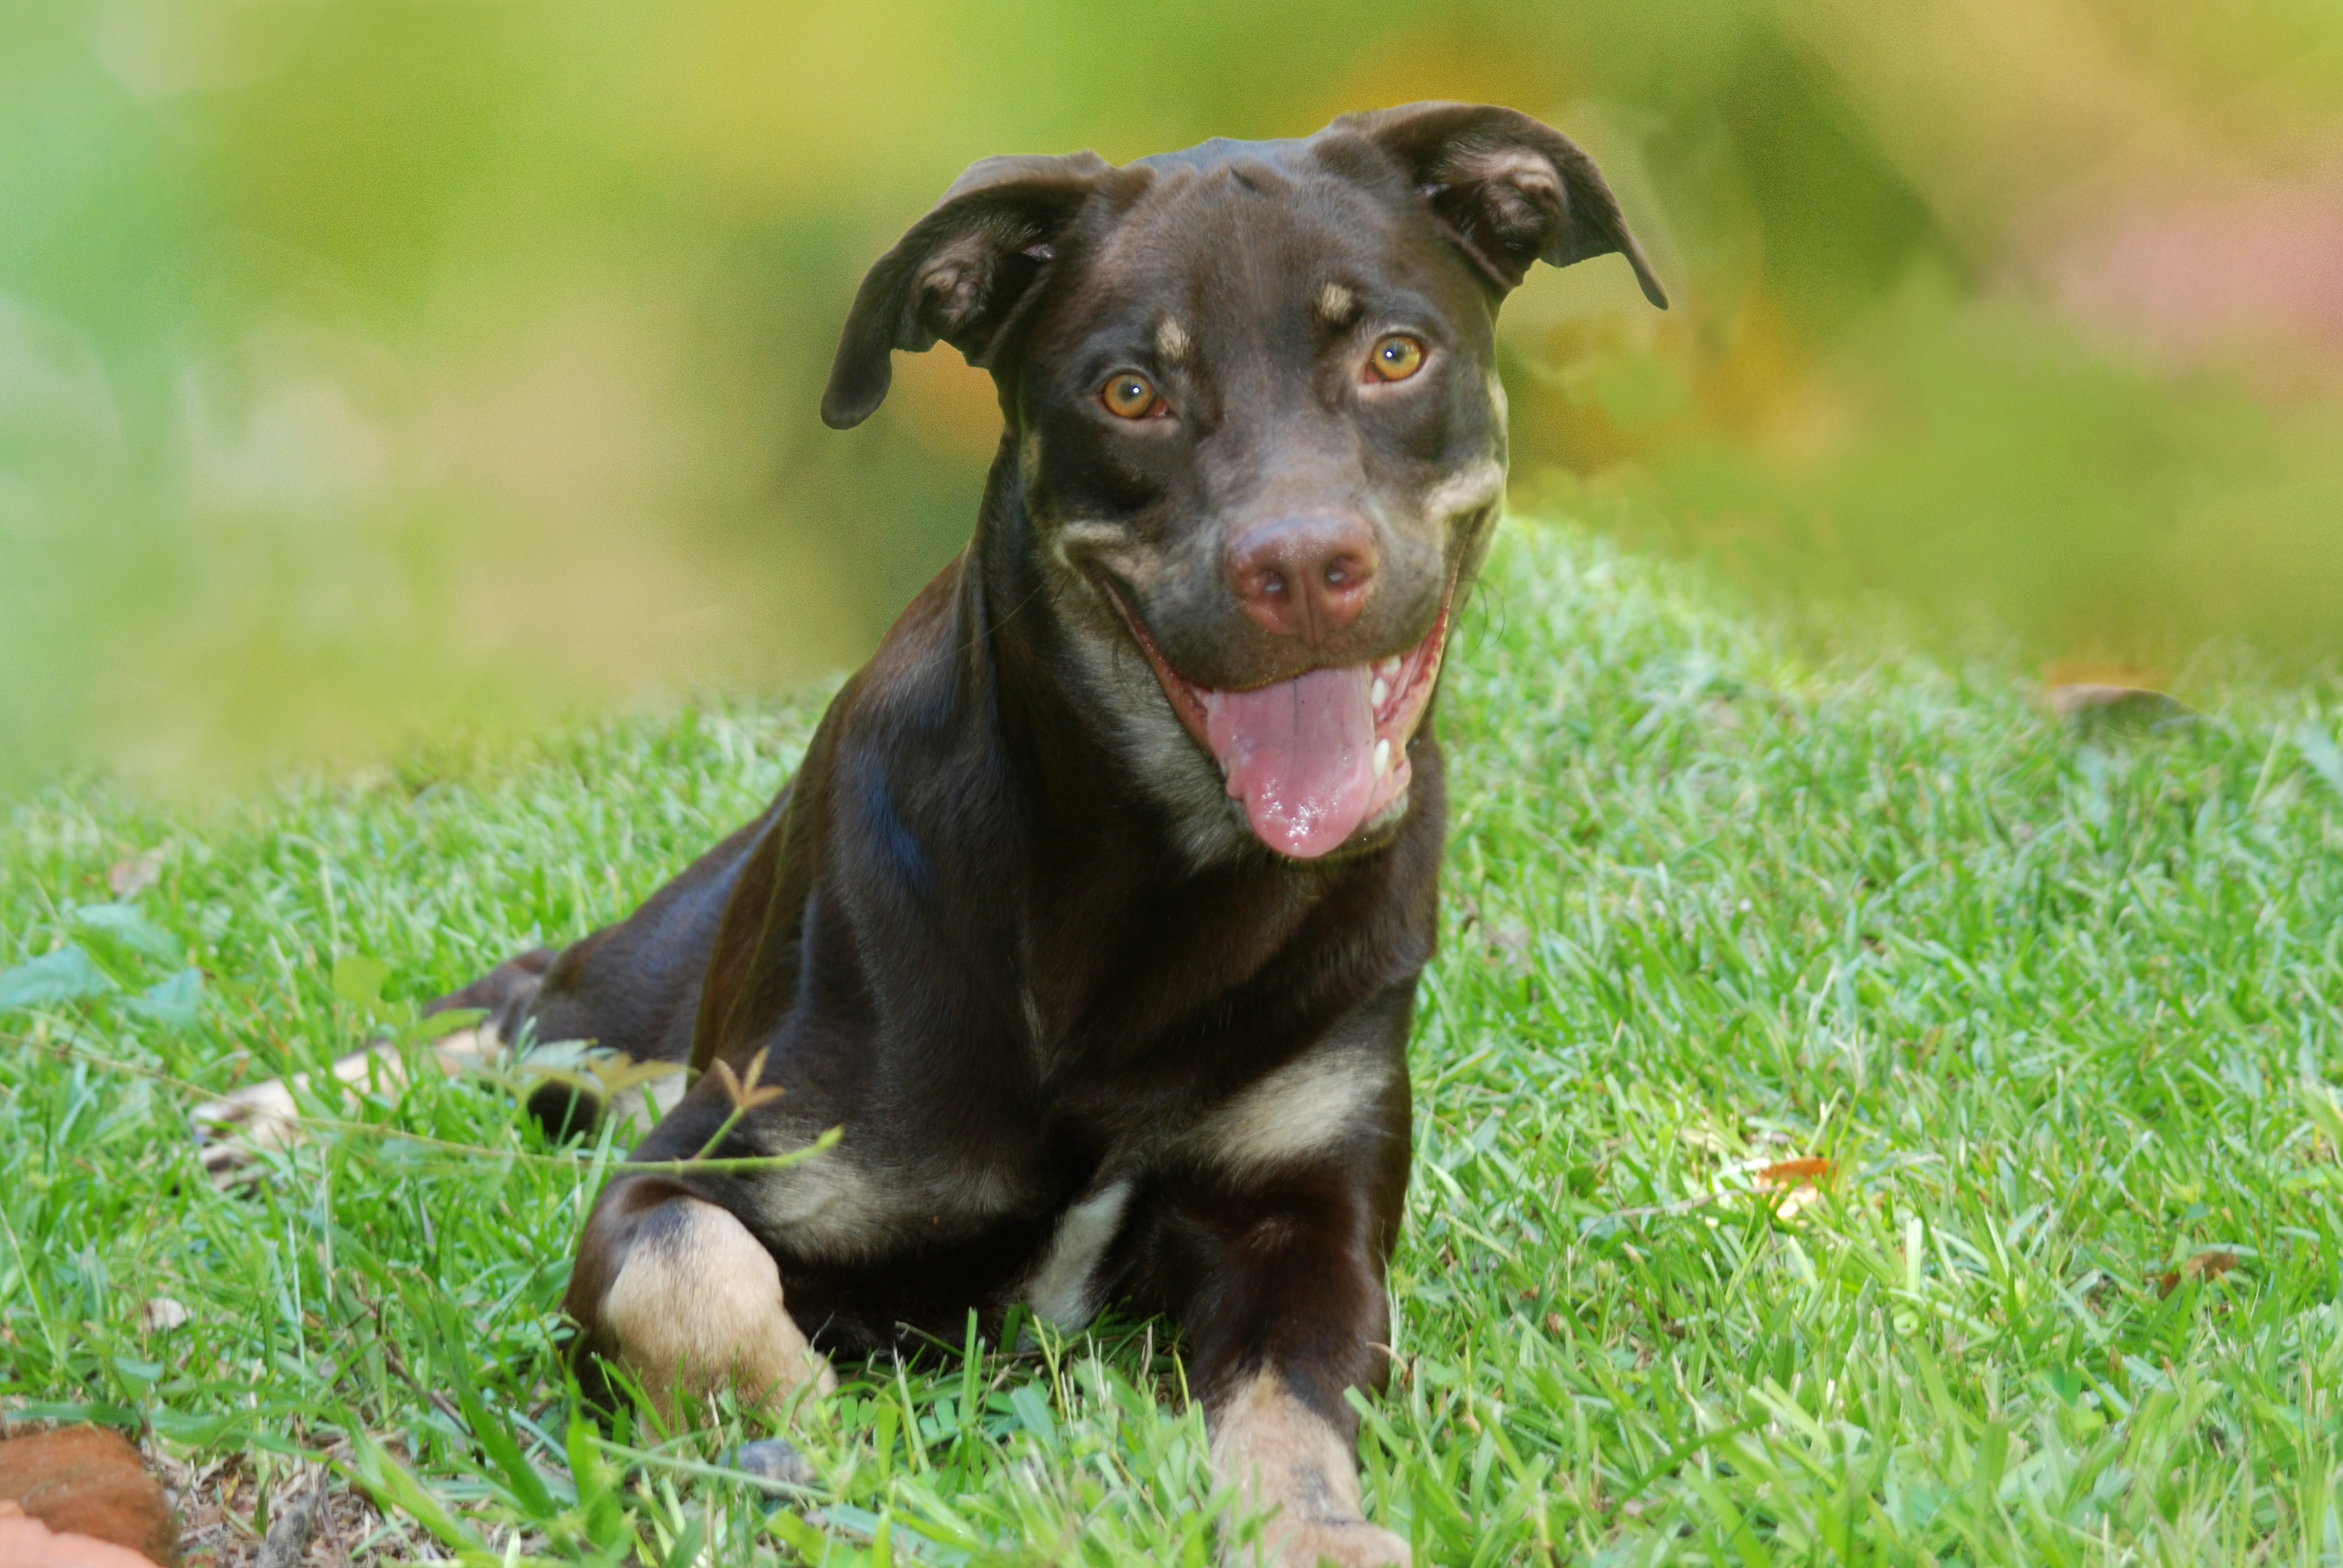
puppy, dog, animal, canine, love, pet, mammal, friendship, playful, vertebrate, labrador retriever, dog breed, rottweiler, patterdale terrier, dog like mammal, carnivoran, blue lacy